Song Offerings

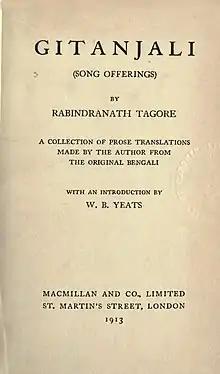
Gitanjali title page (with an introduction by W. B. Yeats)

Song Offerings is a volume of lyrics by Bengali poet Rabindranath Tagore, rendered into English by the poet himself, for which he was awarded the 1913 Nobel Prize in Literature.